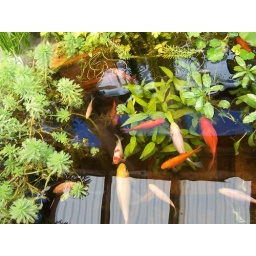
goldfish swimming in a tank of water plants for sale at Berkeley Hort.